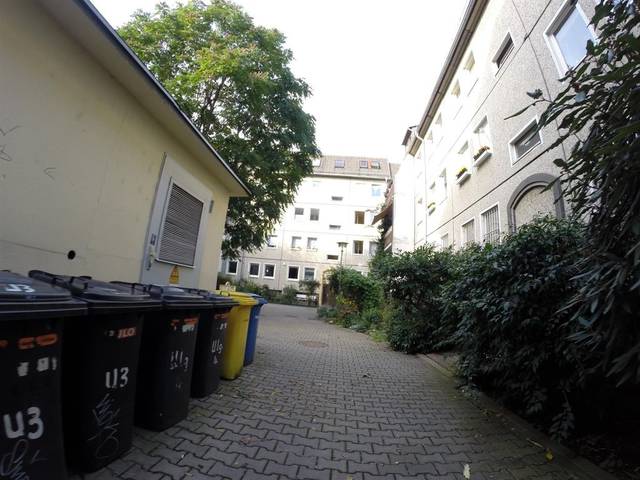
Region: Germany
Coordinates: 50.928, 11.59